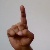
The image shows a hand gesture representing the letter 'D' in Indian Sign Language.